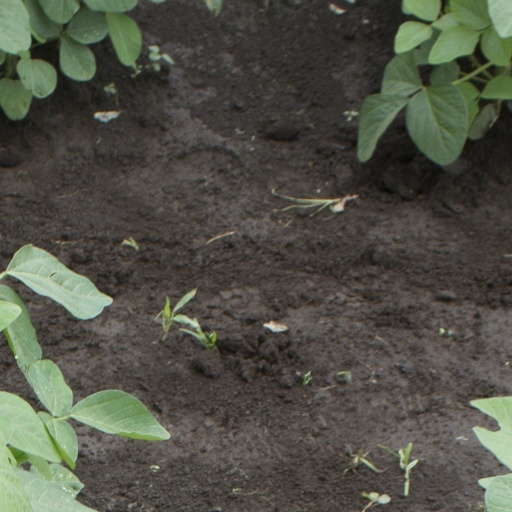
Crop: soybean